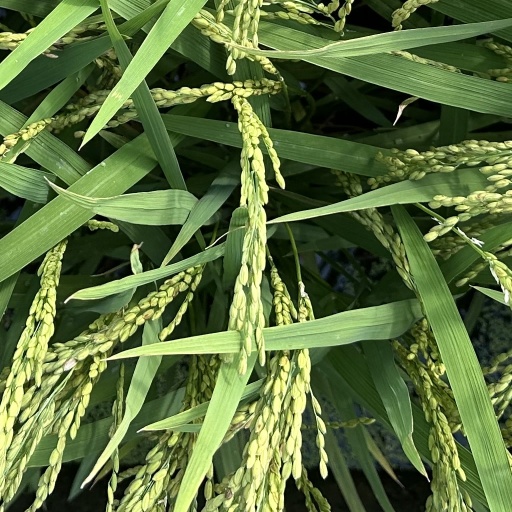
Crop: rice